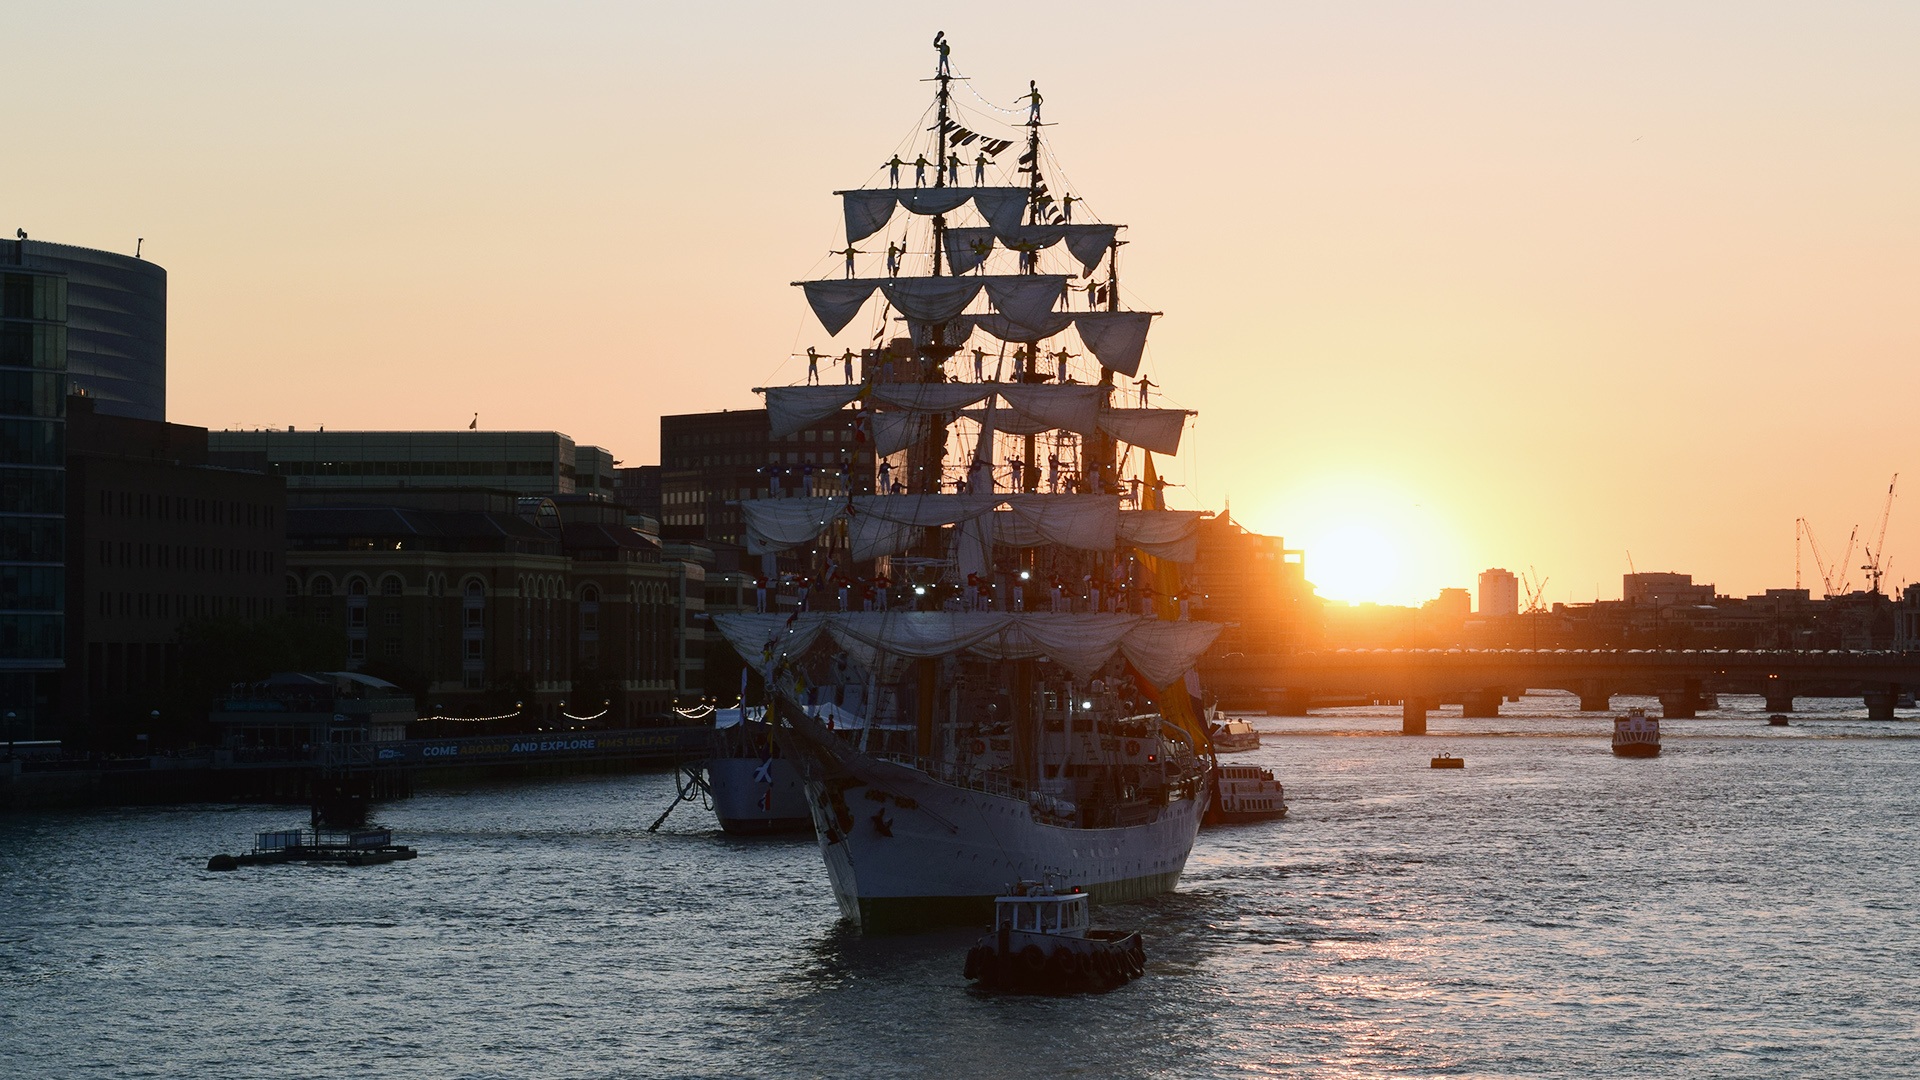
sea, sunset, ship, evening, calm, london, channel, thames, navy, tallships, watercraft, warship, battleship, frigate, cruiser, destroyer, training ship, arc gloria, naval ship, guided missile destroyer, battlecruiser, heavy cruiser, amphibious transport dock, boat festival, fast combat support ship, replenishment oiler